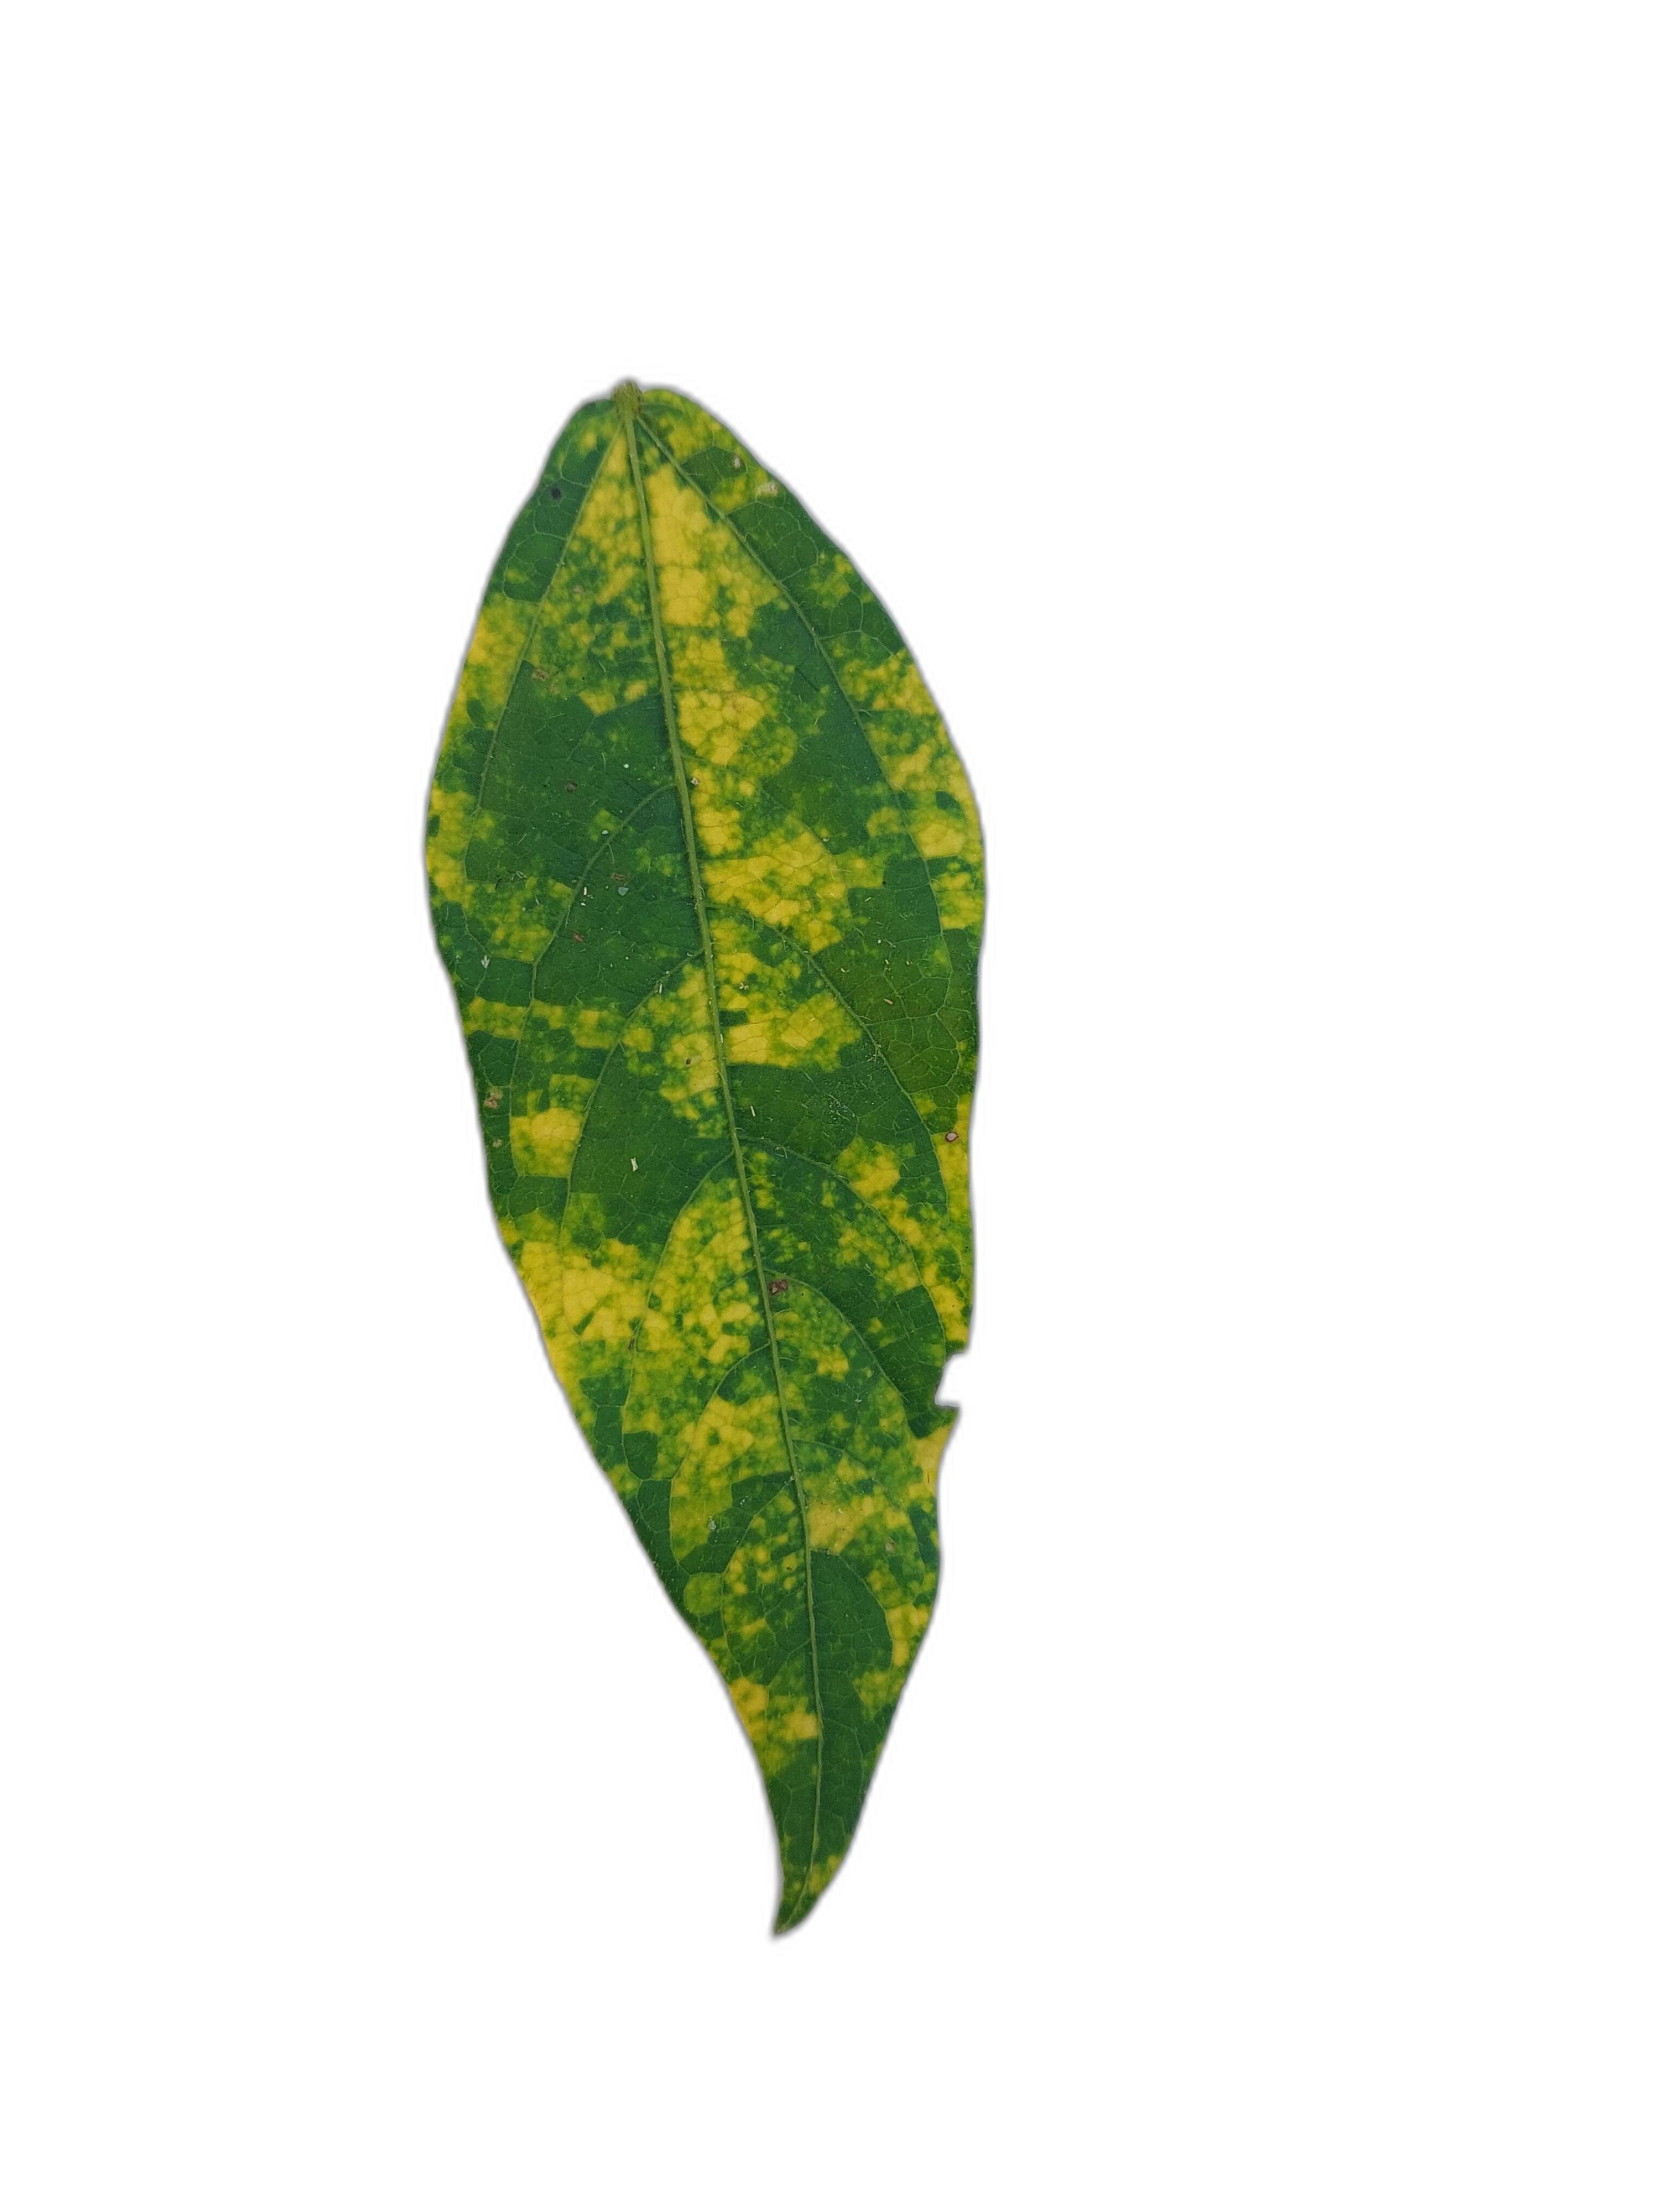
Label: Yellow Mosaic